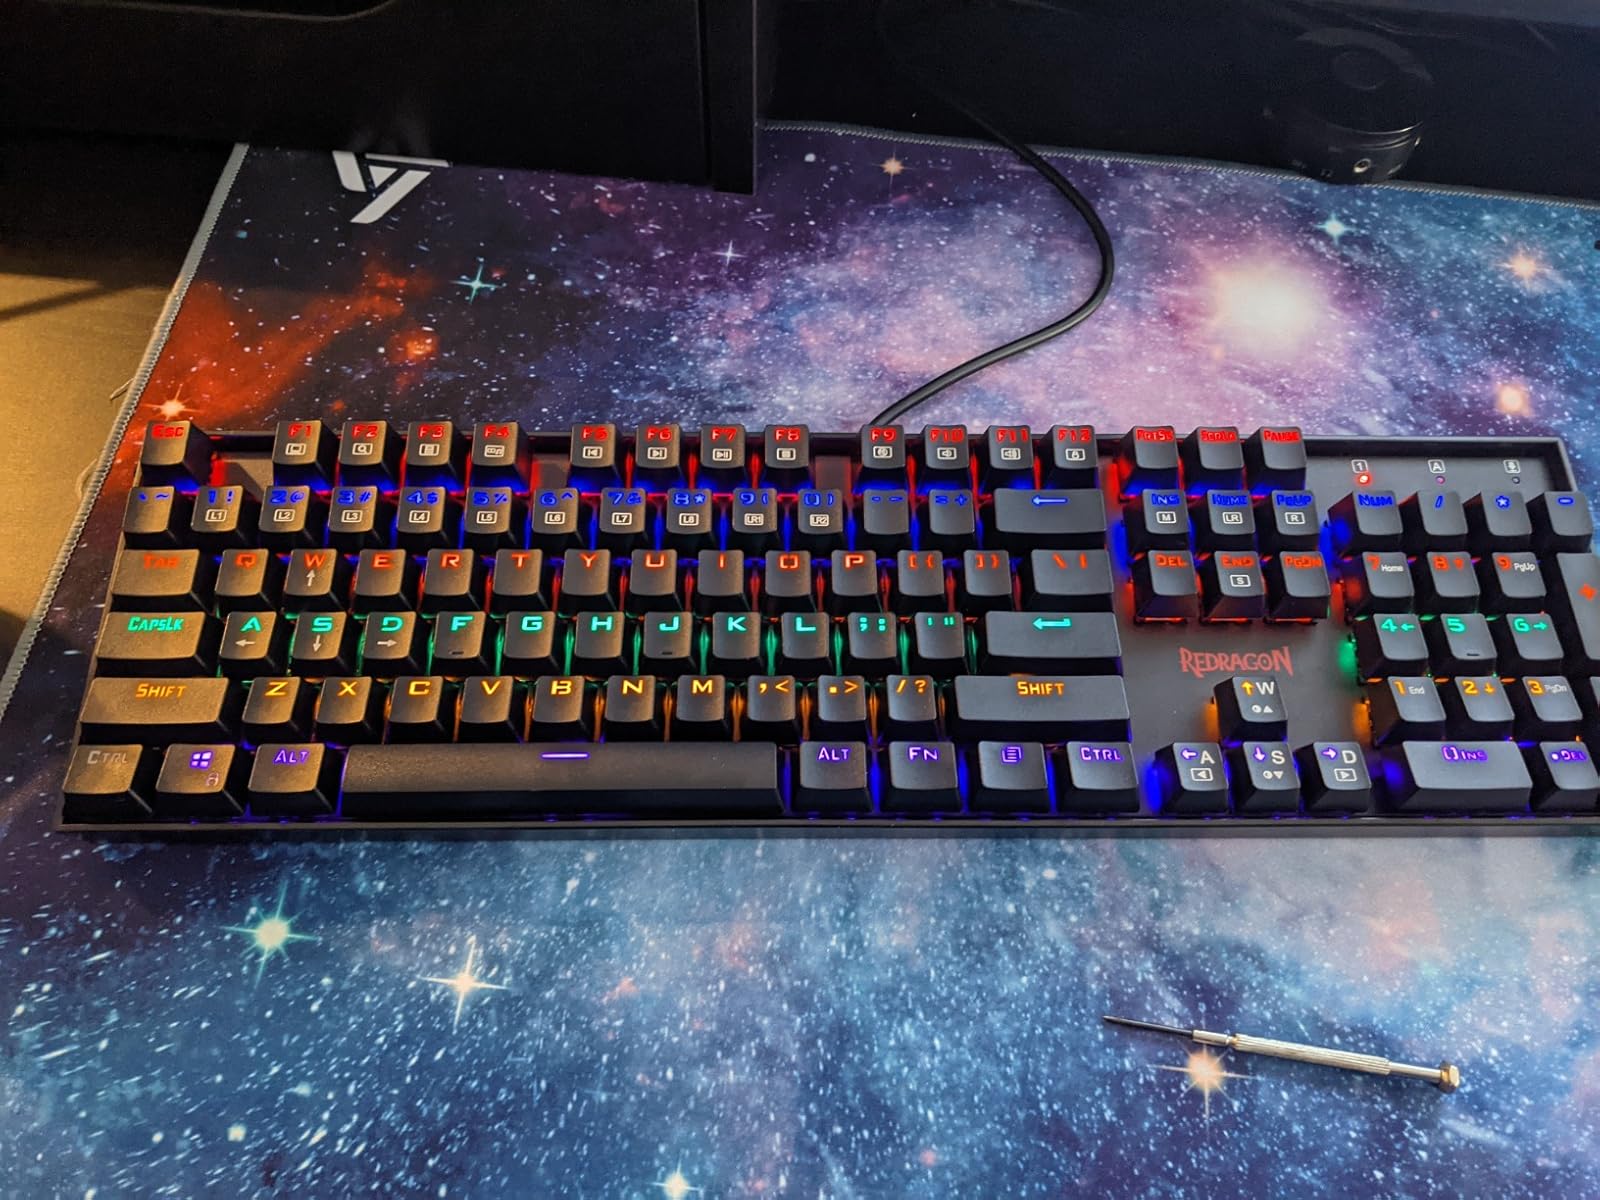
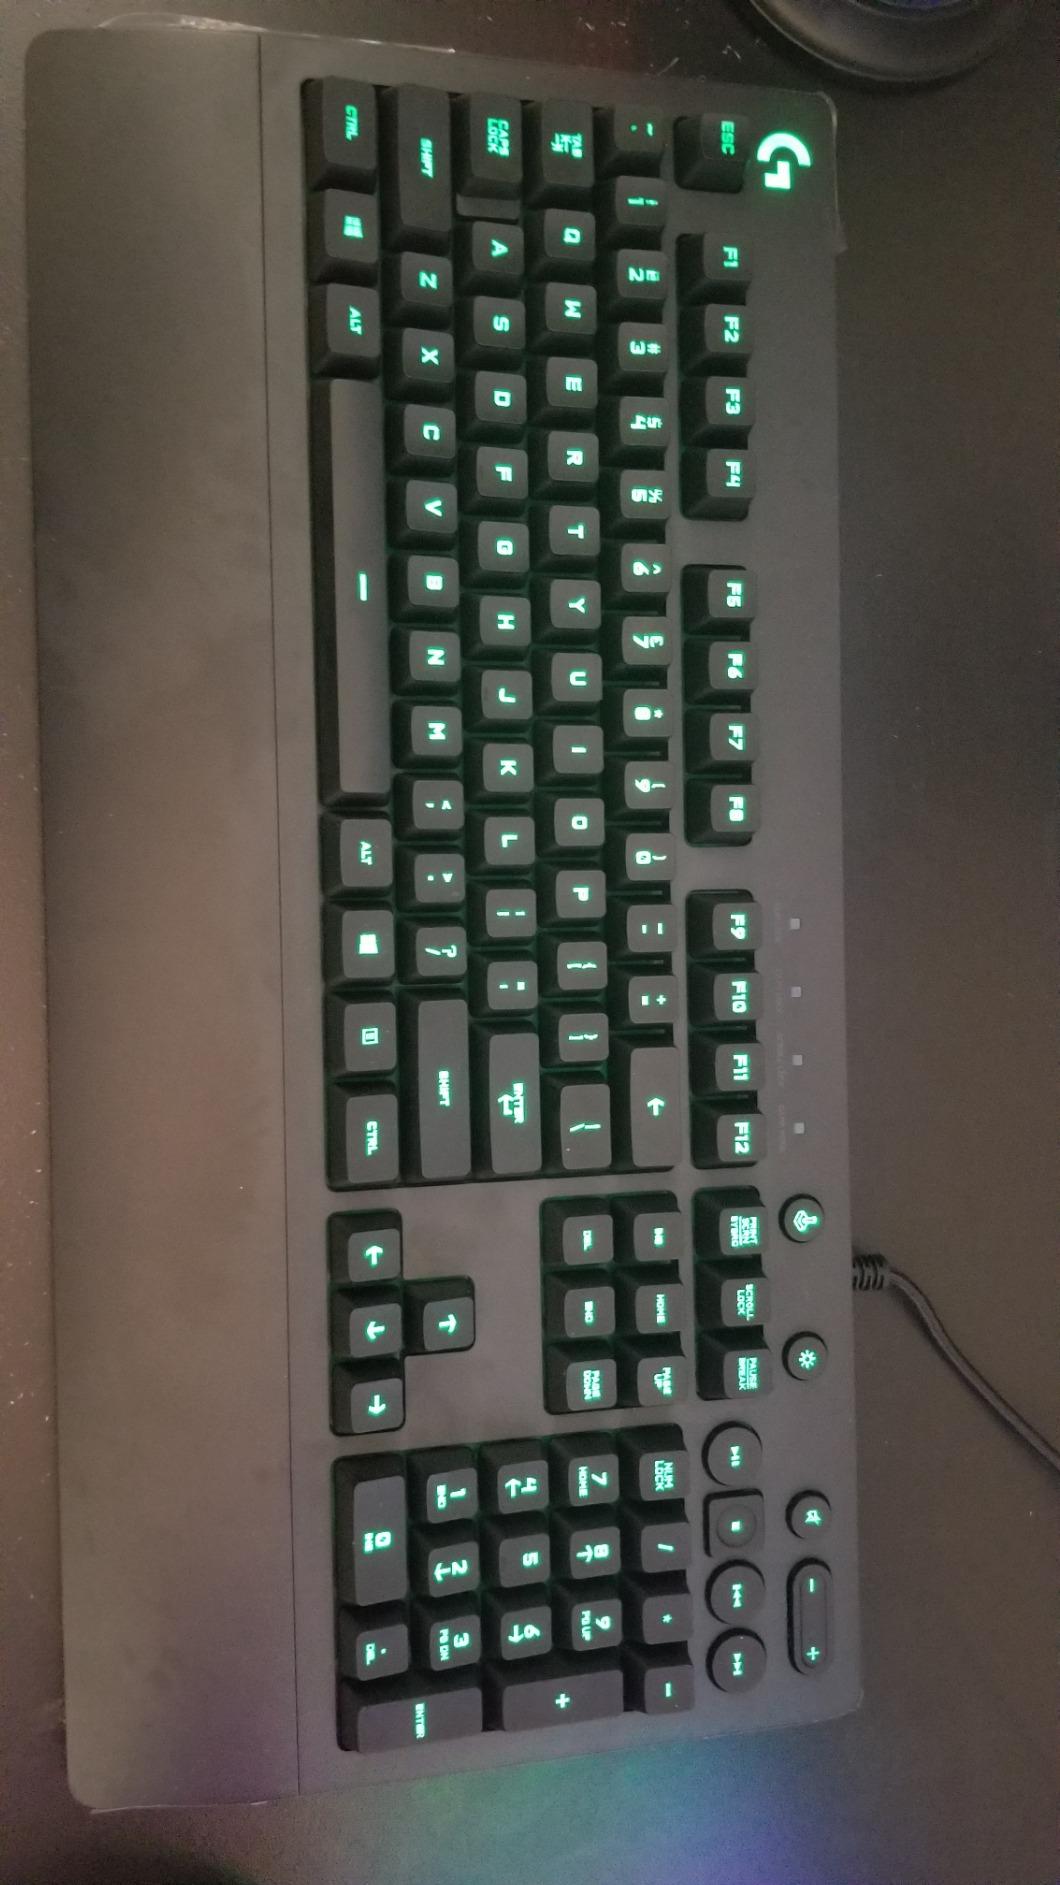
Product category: keyboard
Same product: no